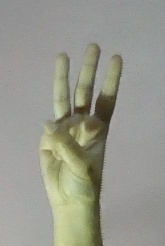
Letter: thaa